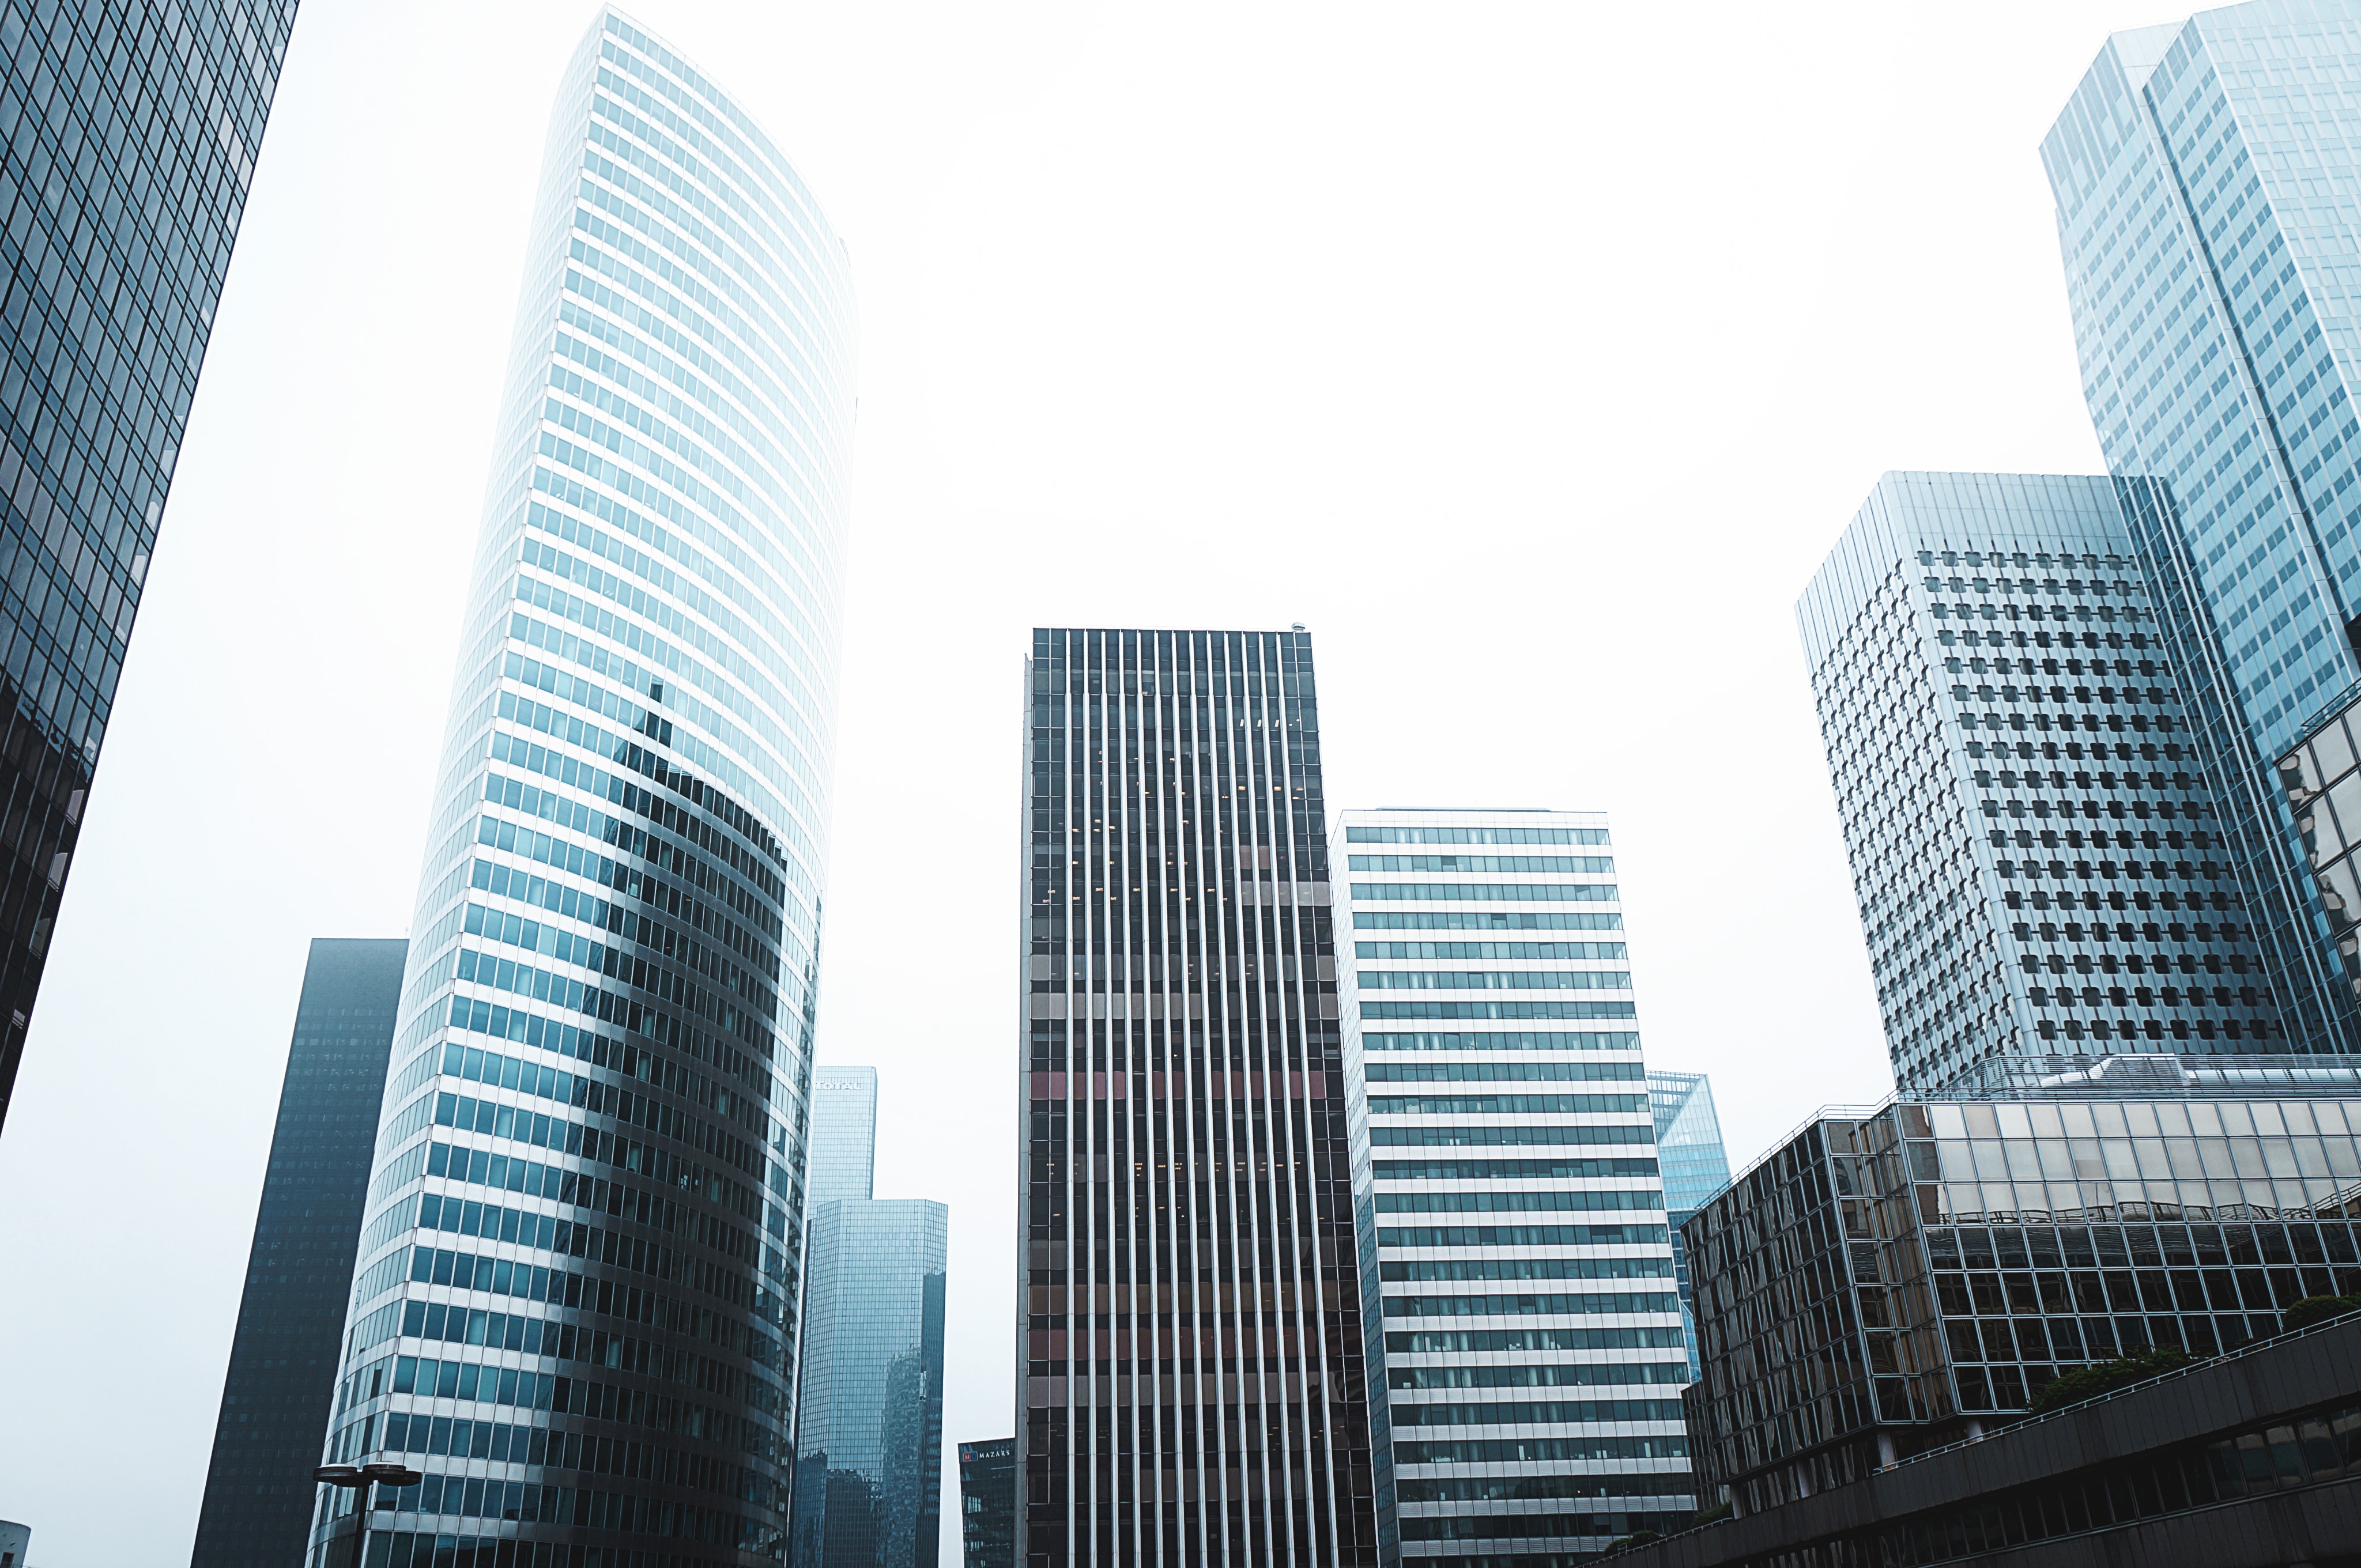
black and white, architecture, skyline, glass, building, city, skyscraper, urban, cityscape, downtown, line, monochrome, tower block, buildings, windows, metropolis, condominium, urban area, human settlement, metropolitan area